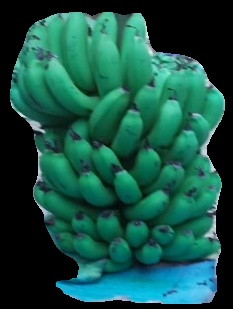
Variety: pachbale
Grade: grade2